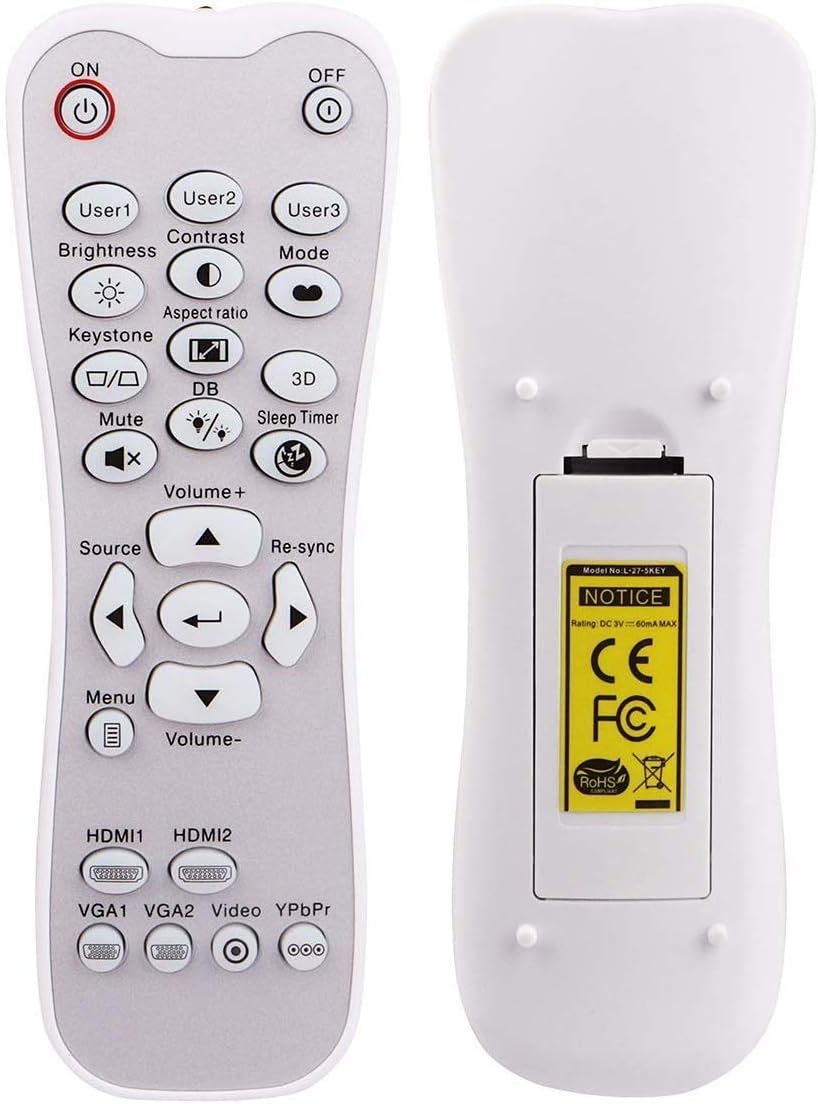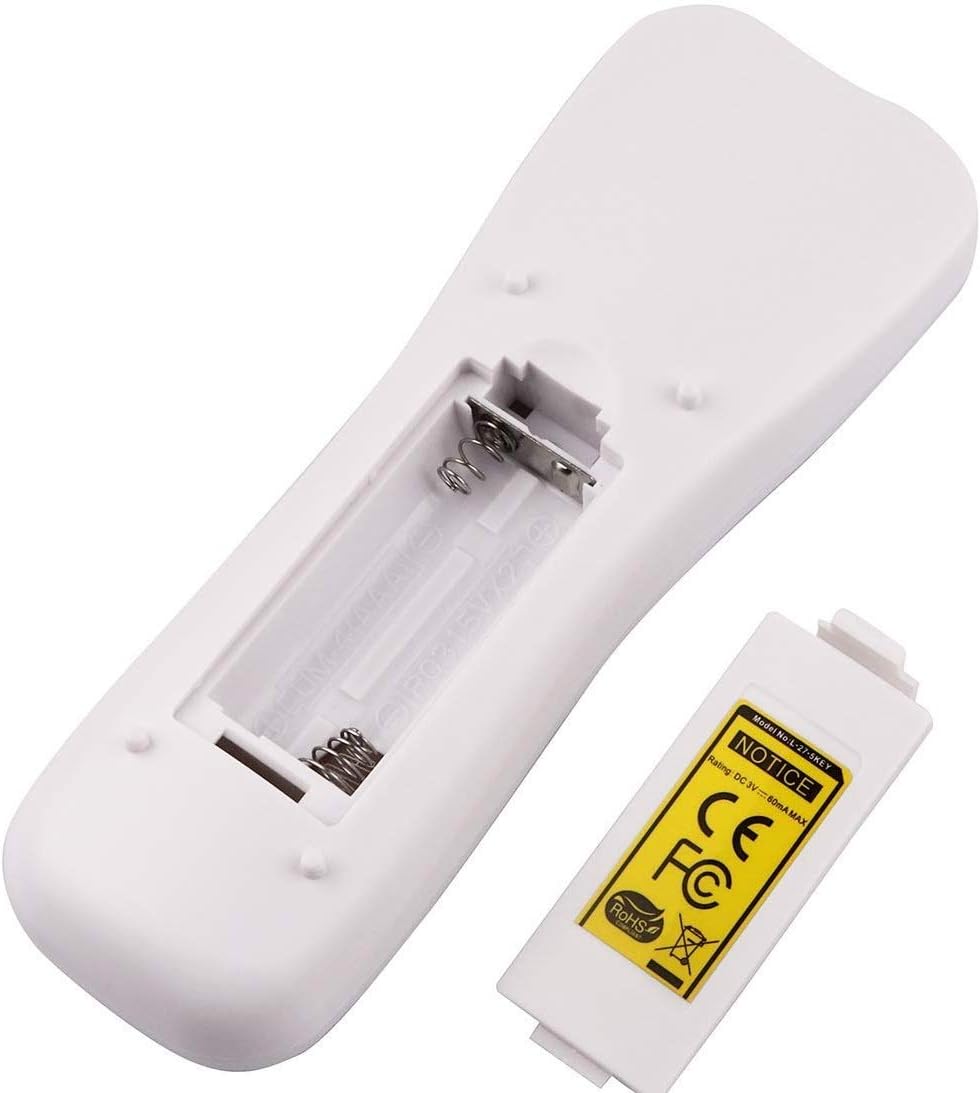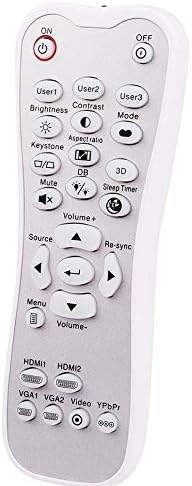
World of Remote Controls Replacement Remote Control Fit for Optoma HD141X HD142X HD143X HD144X HD152X DH1009 EH200ST GT1080 GT1080DARBEE GT5600 HD26BR HD27E HD27
Category: All Electronics
World of Remote Controls Replacement Remote Control Fit for Optoma HD141X HD142X HD143X HD144X HD152X DH1009 EH200ST GT1080 GT1080DARBEE GT5600 HD26BR HD27E HD27
Features: Brand new replacement remote control, No programming needed will work straight away upon installing brand new batteries | Works perfectly with clear printed marks and durable backlit buttons | 30 days money back guarantee and 18 months Warranty | 2 AAA batteries needed (NOT Included), super energy-saving design for long time usage | Works with Optoma DH1009, EH200ST, GT1080, GT1080DARBEE, GT1080E, GT5600, HD141X, HD142X, HD143X, HD144X, HD152X, HD26, HD26B, HD26BR, HD27, HD27E, HD27HDR, HD28DSE, HD29DARBEE, HD39DARBEE, UHD300X, UHD40, UHD50, UHD550X, UHD60, UHZ65, VDGTGZBZ, VDHDNBDSE, VDHDNL, VDUHDLZ projectors